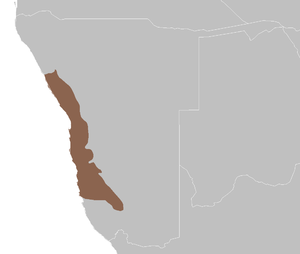
L'Outarde de Rüppell est une espèce d'oiseaux de la famille des Otididae.
Le désert du Namib ou erg du Namib est un désert côtier chaud, situé dans le sud-ouest de la Namibie. Il est considéré comme le plus vieux désert du monde, car soumis à des conditions arides ou semi-arides depuis au moins 55 millions d'années.